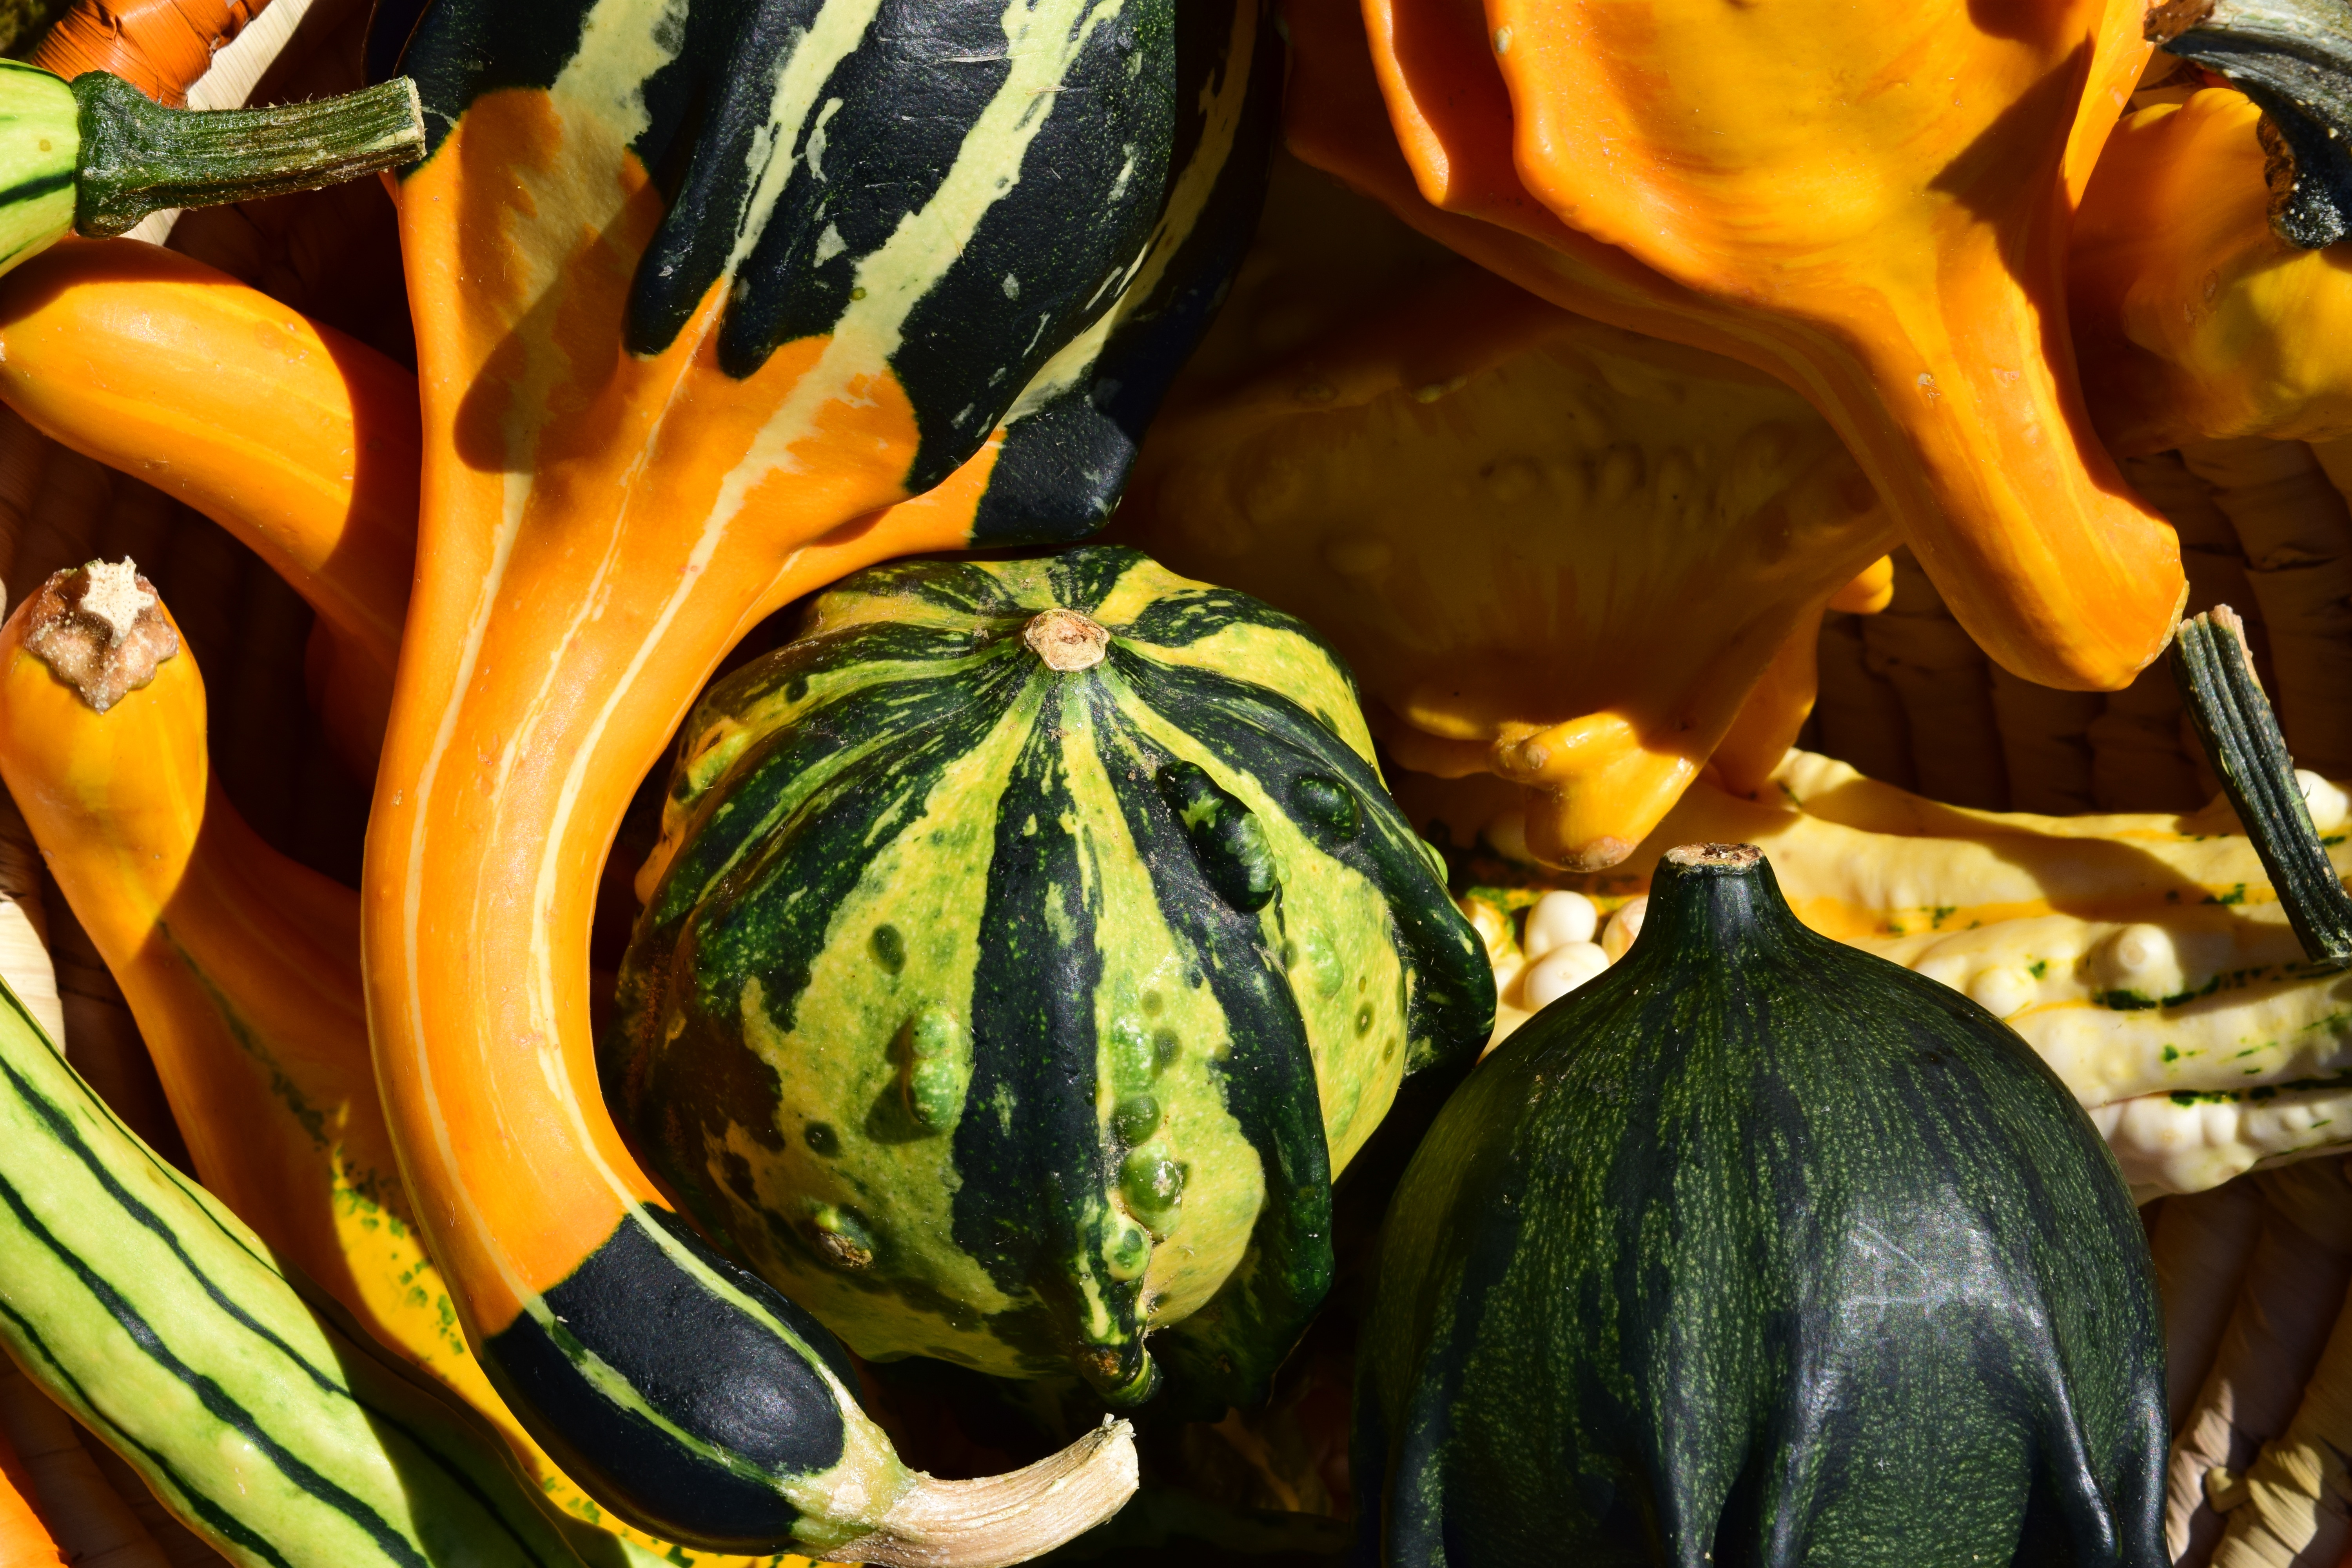
plant, fruit, flower, decoration, orange, food, green, harvest, produce, vegetable, autumn, pumpkin, halloween, colorful, yellow, gourd, thanksgiving, background, decorative, calabaza, carving, melon, cucurbita, autumn decoration, flowering plant, winter squash, land plant, cucumber gourd and melon family